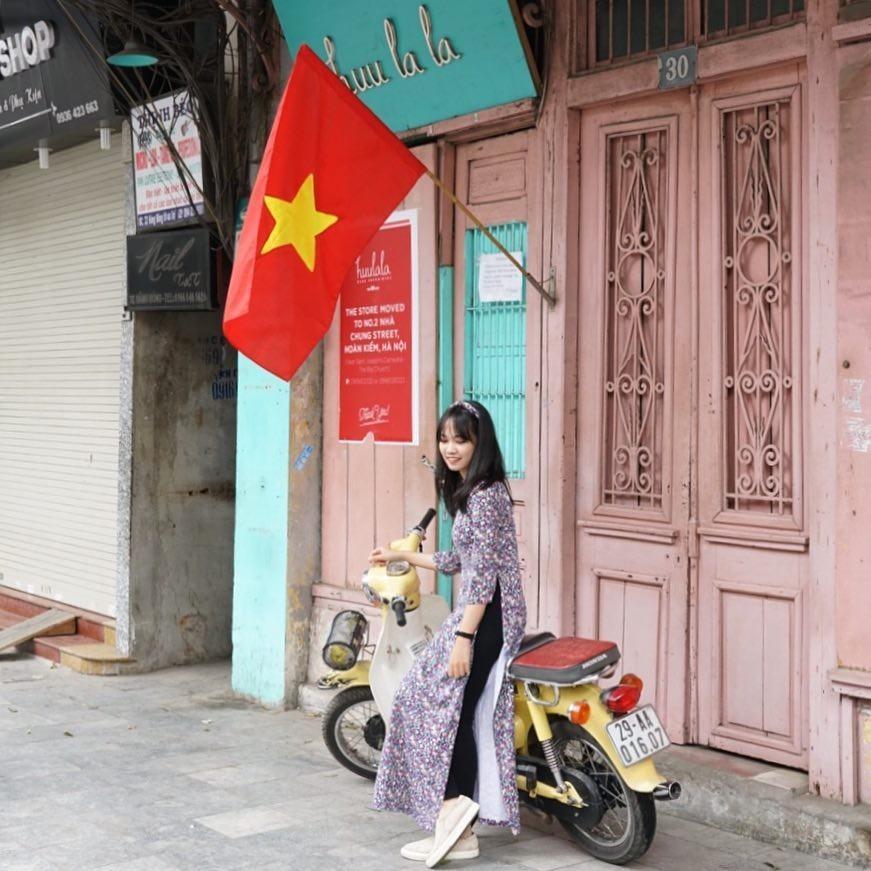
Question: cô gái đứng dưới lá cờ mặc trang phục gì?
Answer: áo dài có họa tiết, quần đen và giày trắng